Tom Quinlan

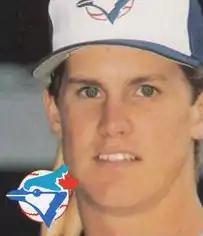
Quinlan in 1988

Thomas Raymond Quinlan (born March 27, 1968) is an American former third baseman in Major League Baseball. Quinlan spent parts of four seasons in the major leagues with the Toronto Blue Jays, Philadelphia Phillies and Minnesota Twins. He is the older brother of Robb Quinlan, also a former Major League Baseball player.